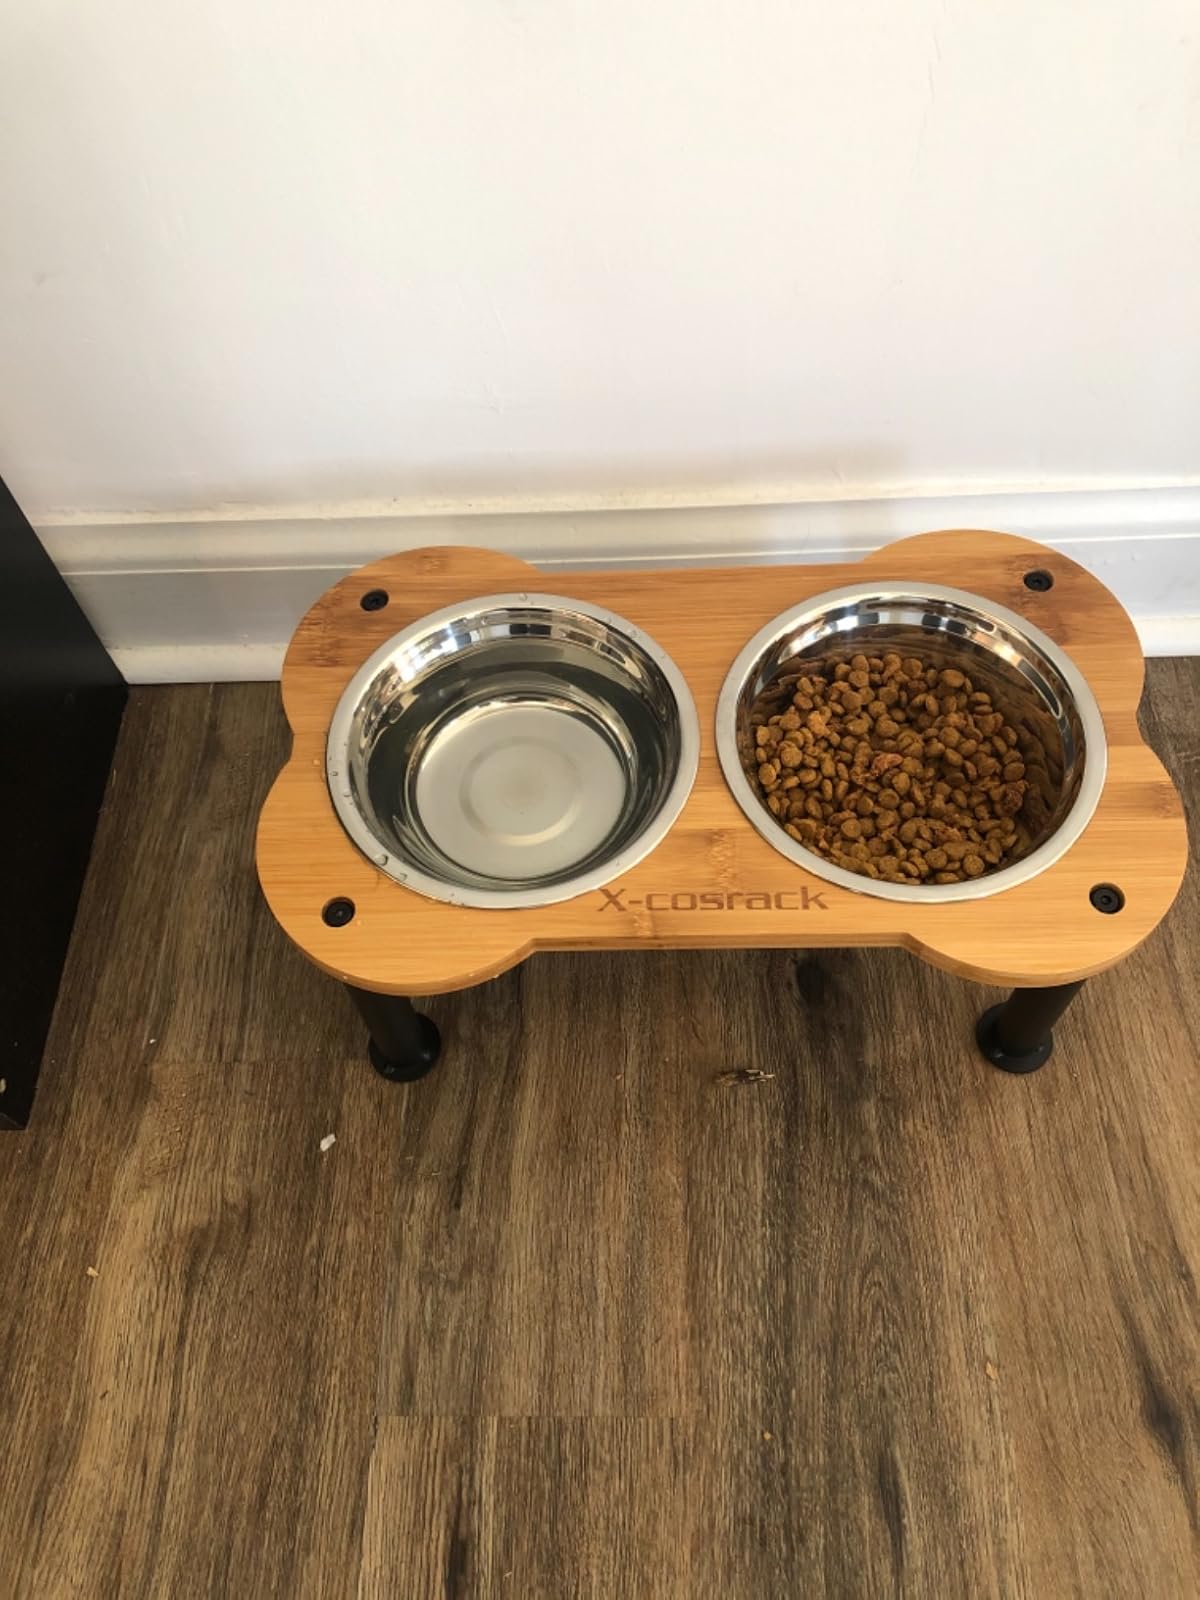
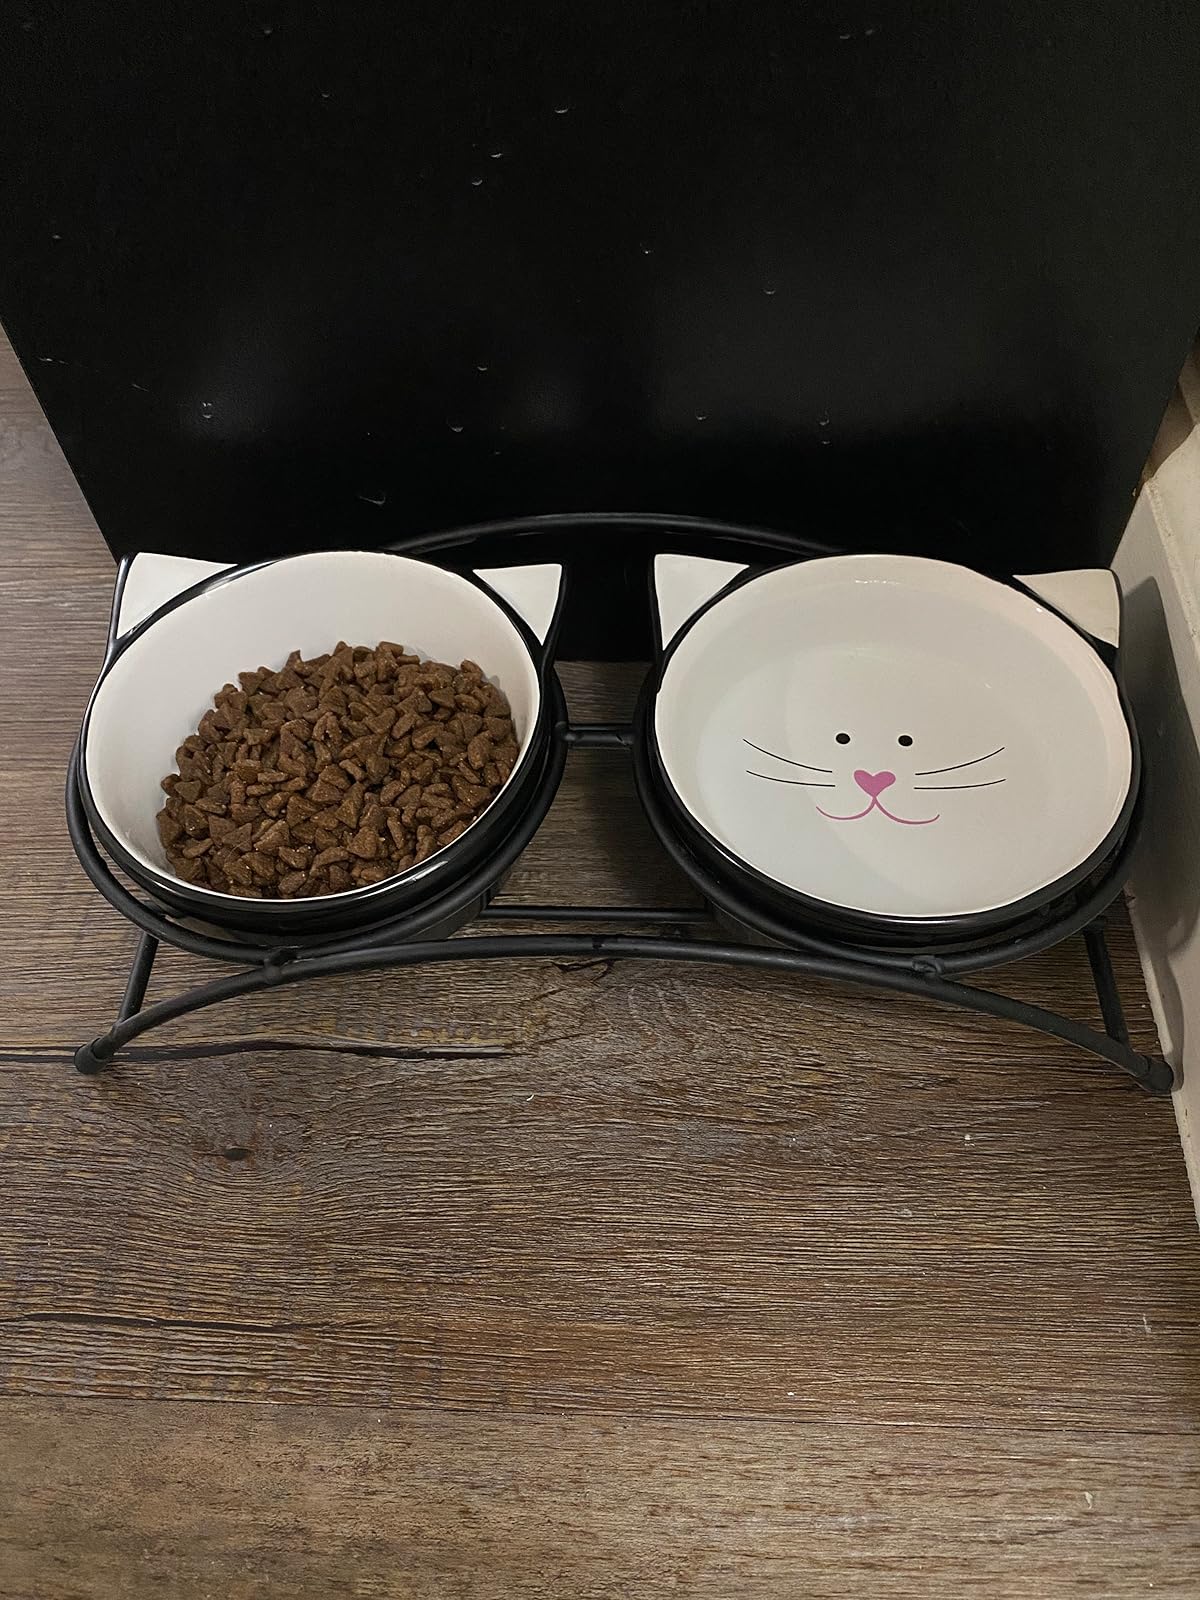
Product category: items_bowl
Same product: no